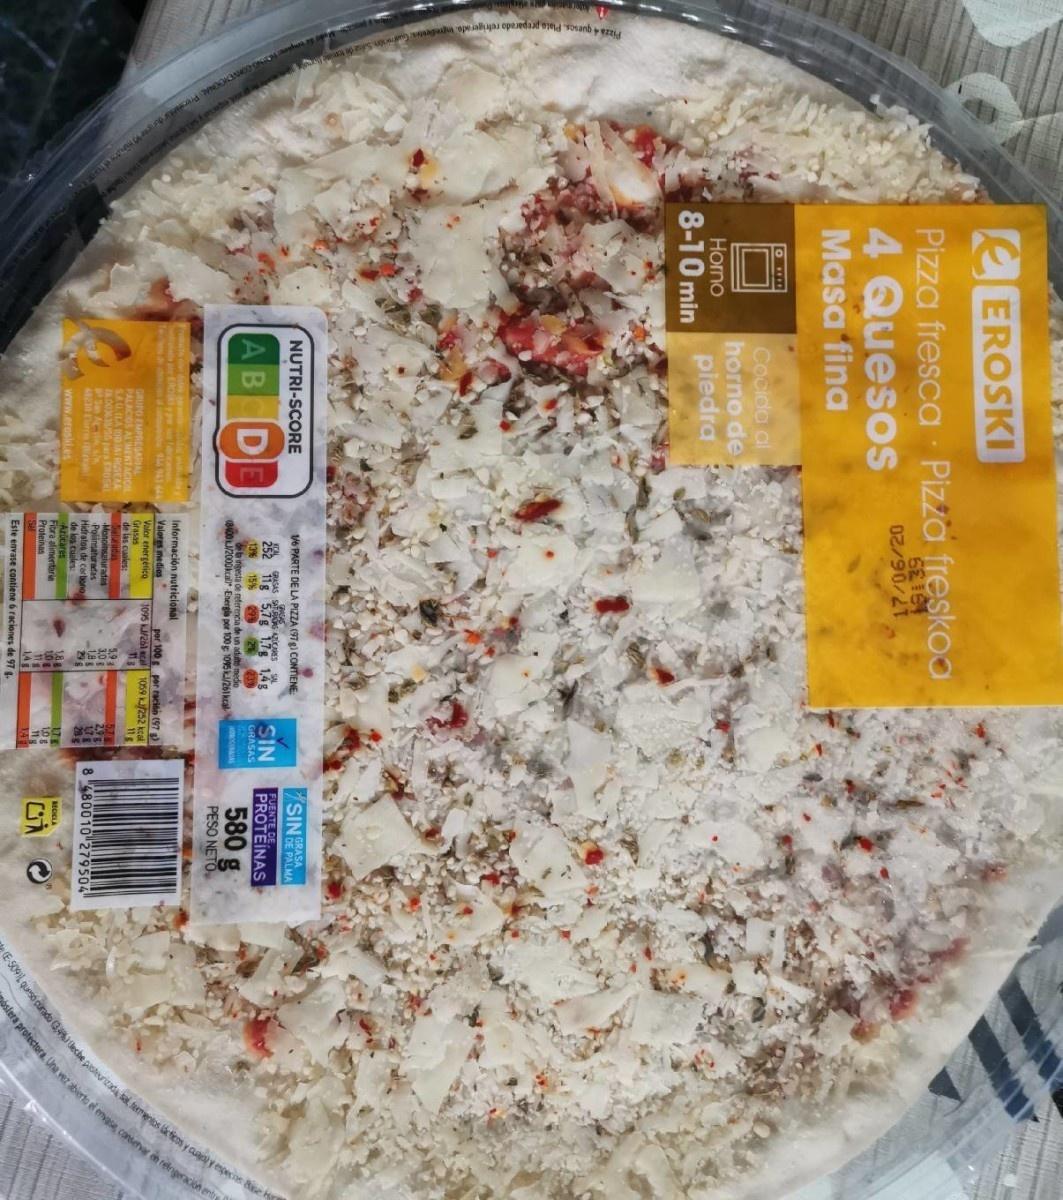
Nutri-Score label: nutriscore-d